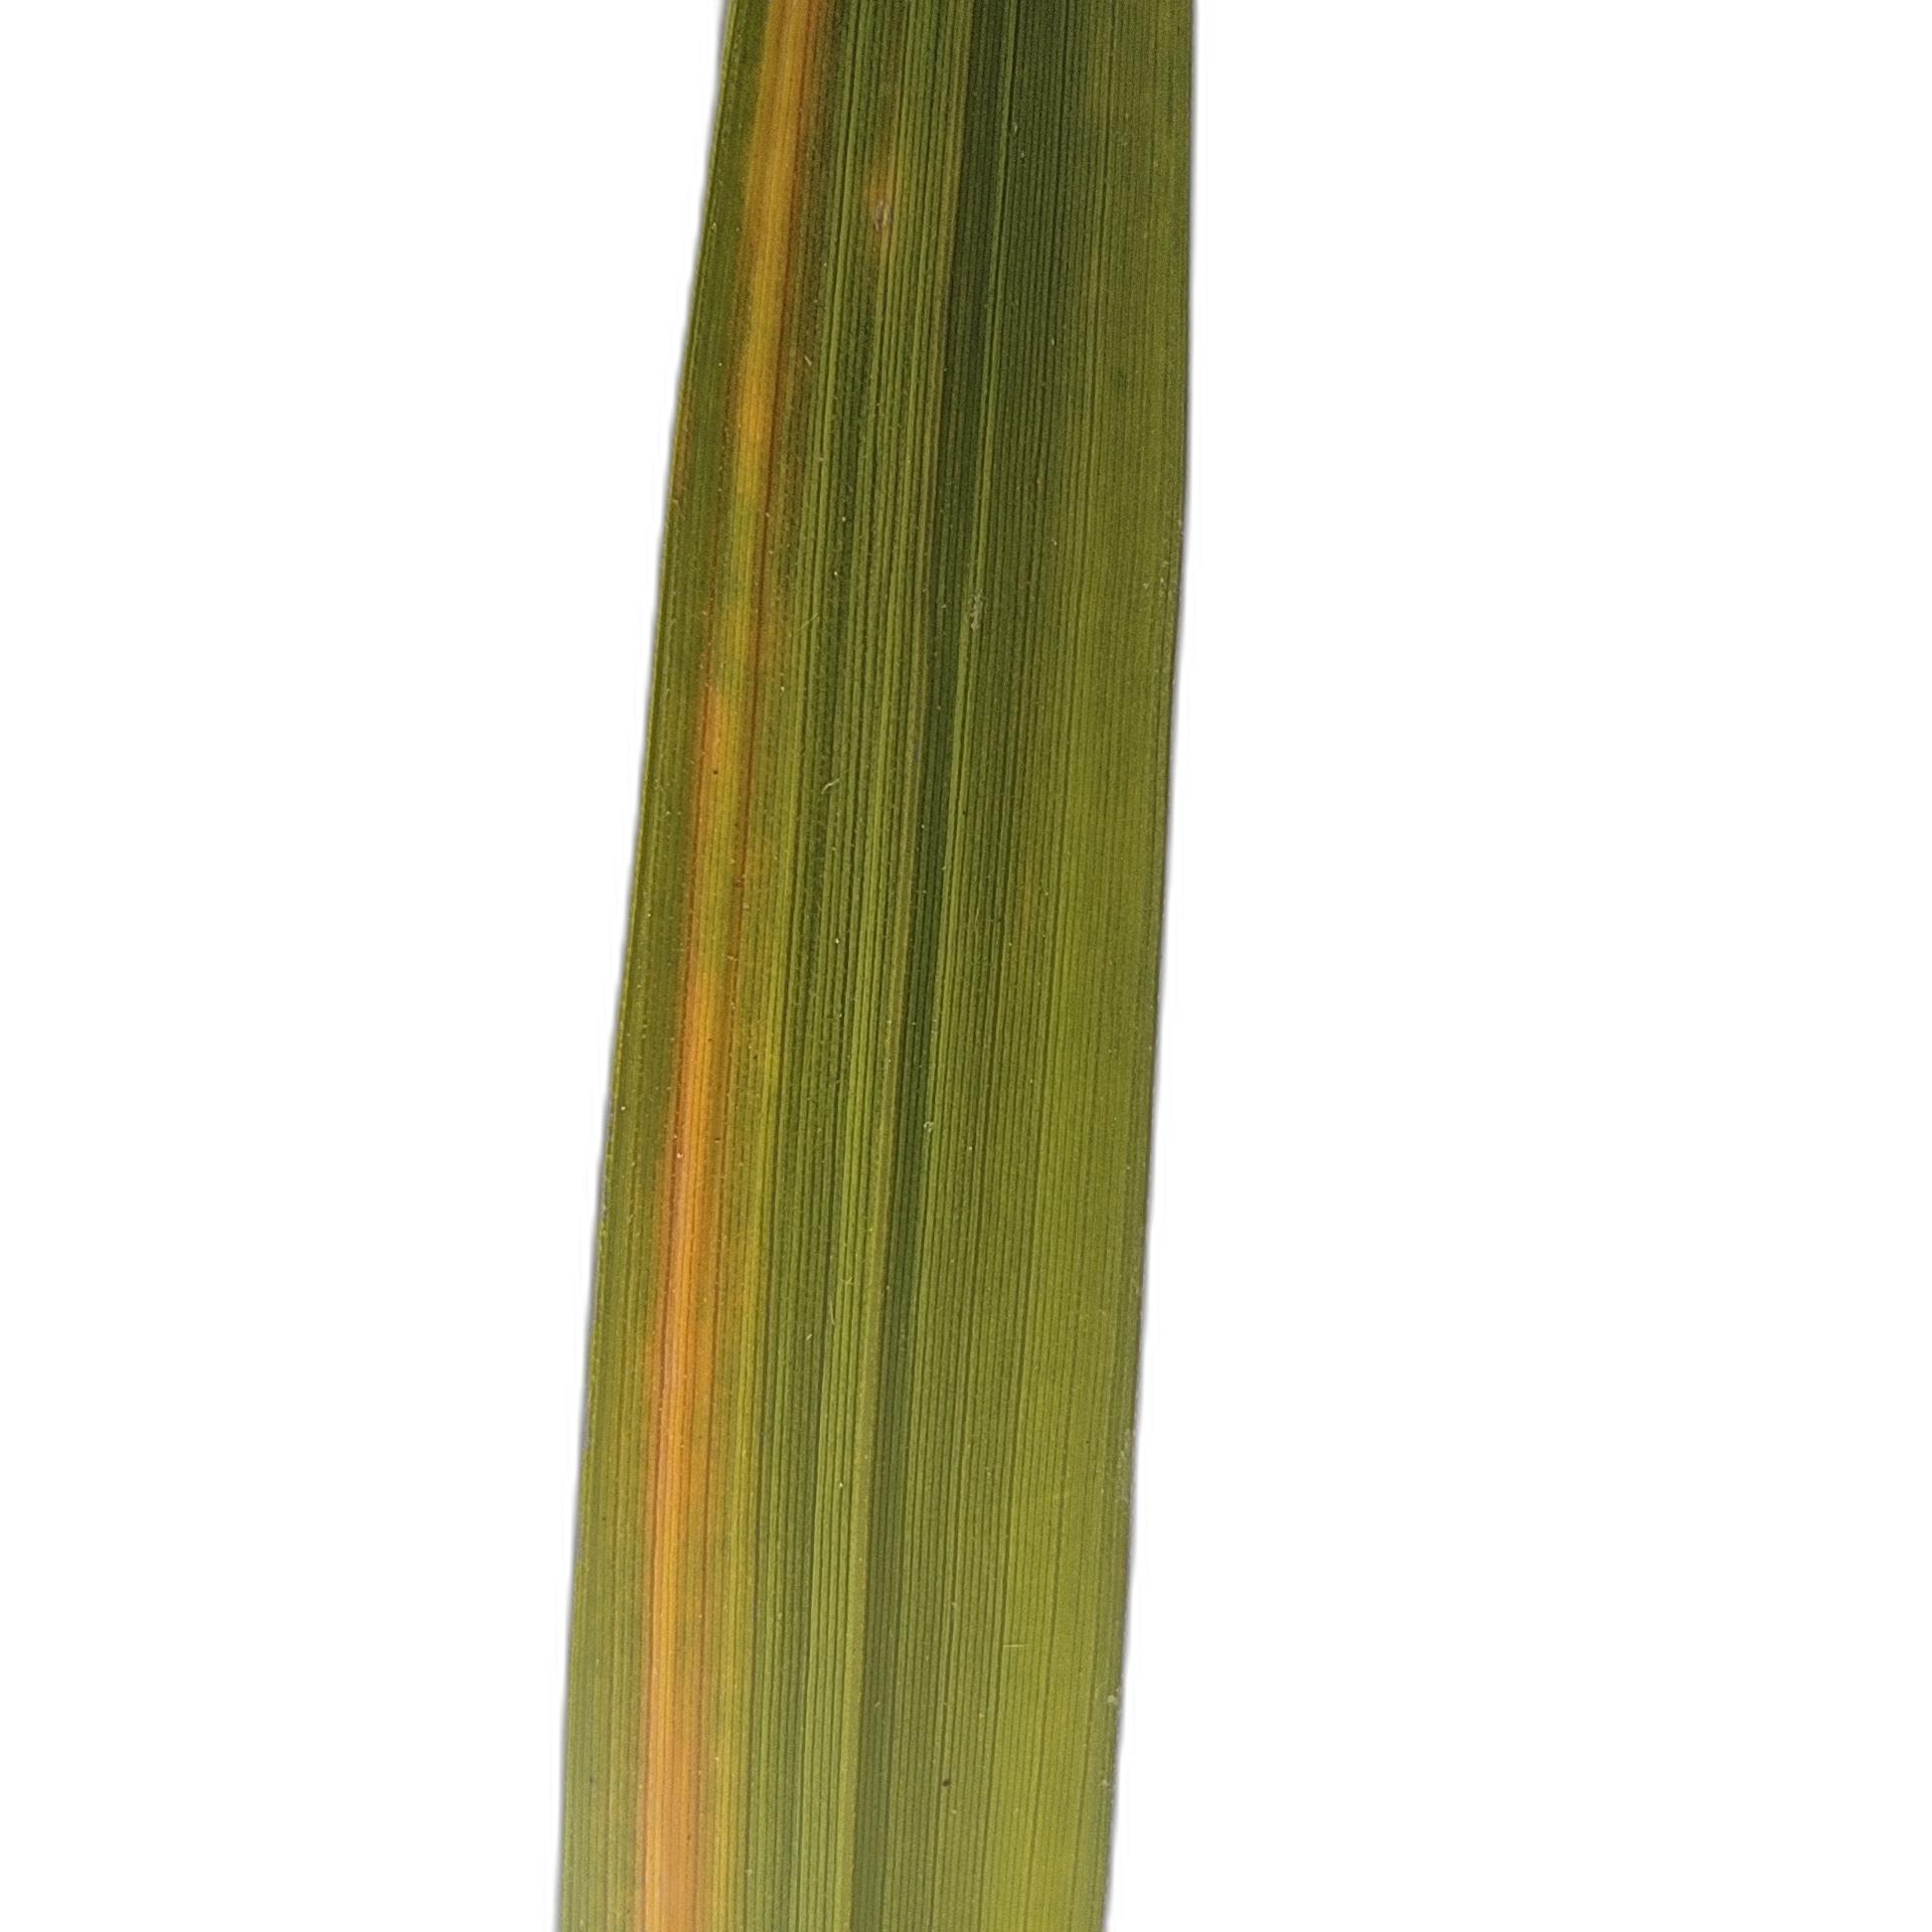
Label: Rice Stripes